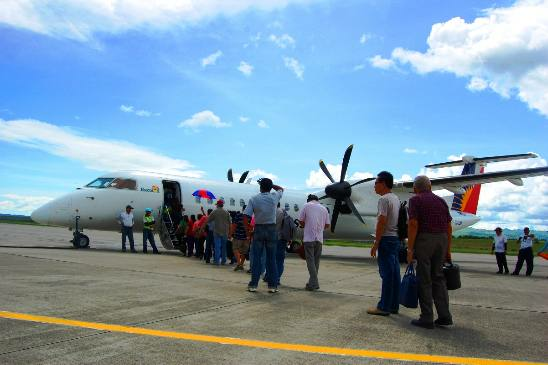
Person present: Yes